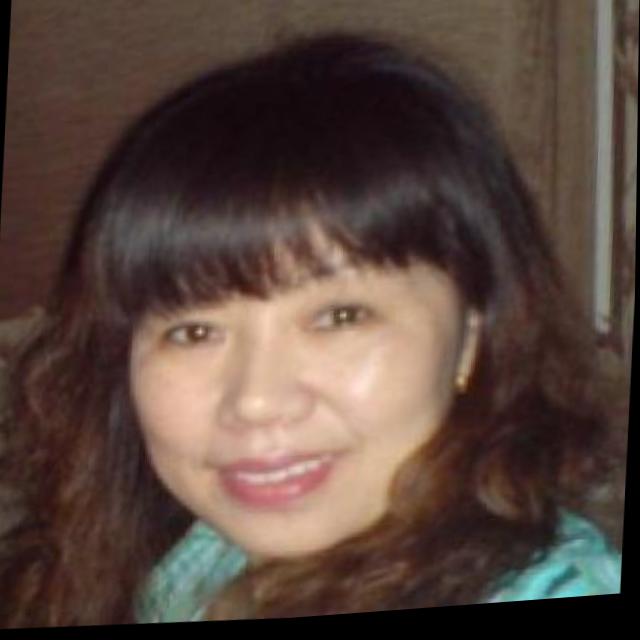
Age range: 45-64